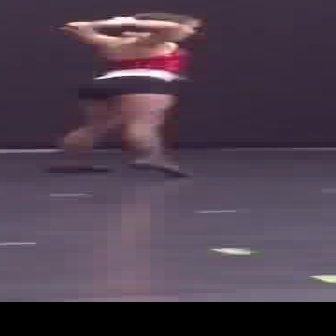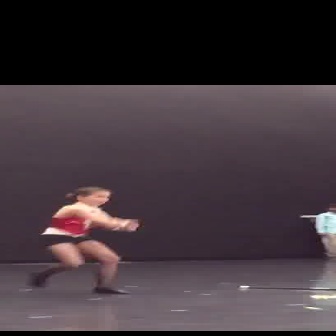
  Please identify the target specified by the bounding box [40,10,206,176] in the first image and locate it in the second image. Return the coordinates in [x_min,y_min,x_max,y_max] format.
Answer: [28,186,136,294]